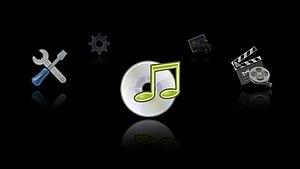
Centre Multimédia Elisa
Mandriva 2008 Spring est le nom donné à la 22ᵉ édition de la distribution linux Mandriva Linux, sortie le 9 avril 2008. Cette version marque également les 10 ans d'existence de Mandriva Linux et marque clairement l'orientation de Mandriva vers le Grand Public et l'univers multimédia. Elle possède un grand nombre de nouveautés et a confirmé le succès de la distribution auprès des utilisateurs néophytes et des moins expérimentés désirant avoir un système Linux simple et offrant de larges possibilités au niveau mutltimédia.